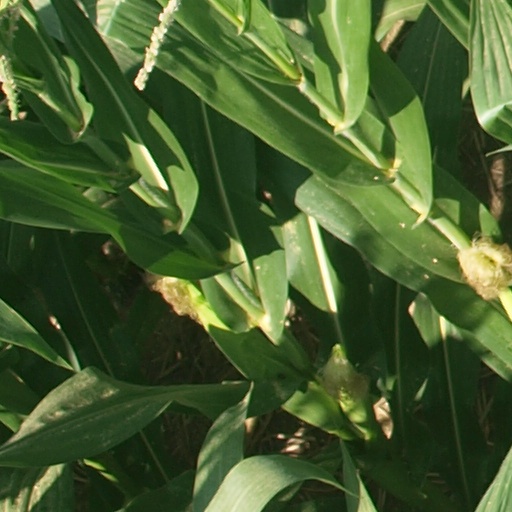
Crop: maize; corn